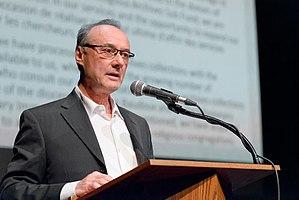
Gilles Lesage, directeur général de la SHSB
La Société historique de Saint-Boniface est un organisme à but non lucratif du Manitoba qui a pour mission de préserver et mettre en valeur les archives des francophones et des Métis de l’Ouest canadien, en particulier du Manitoba.